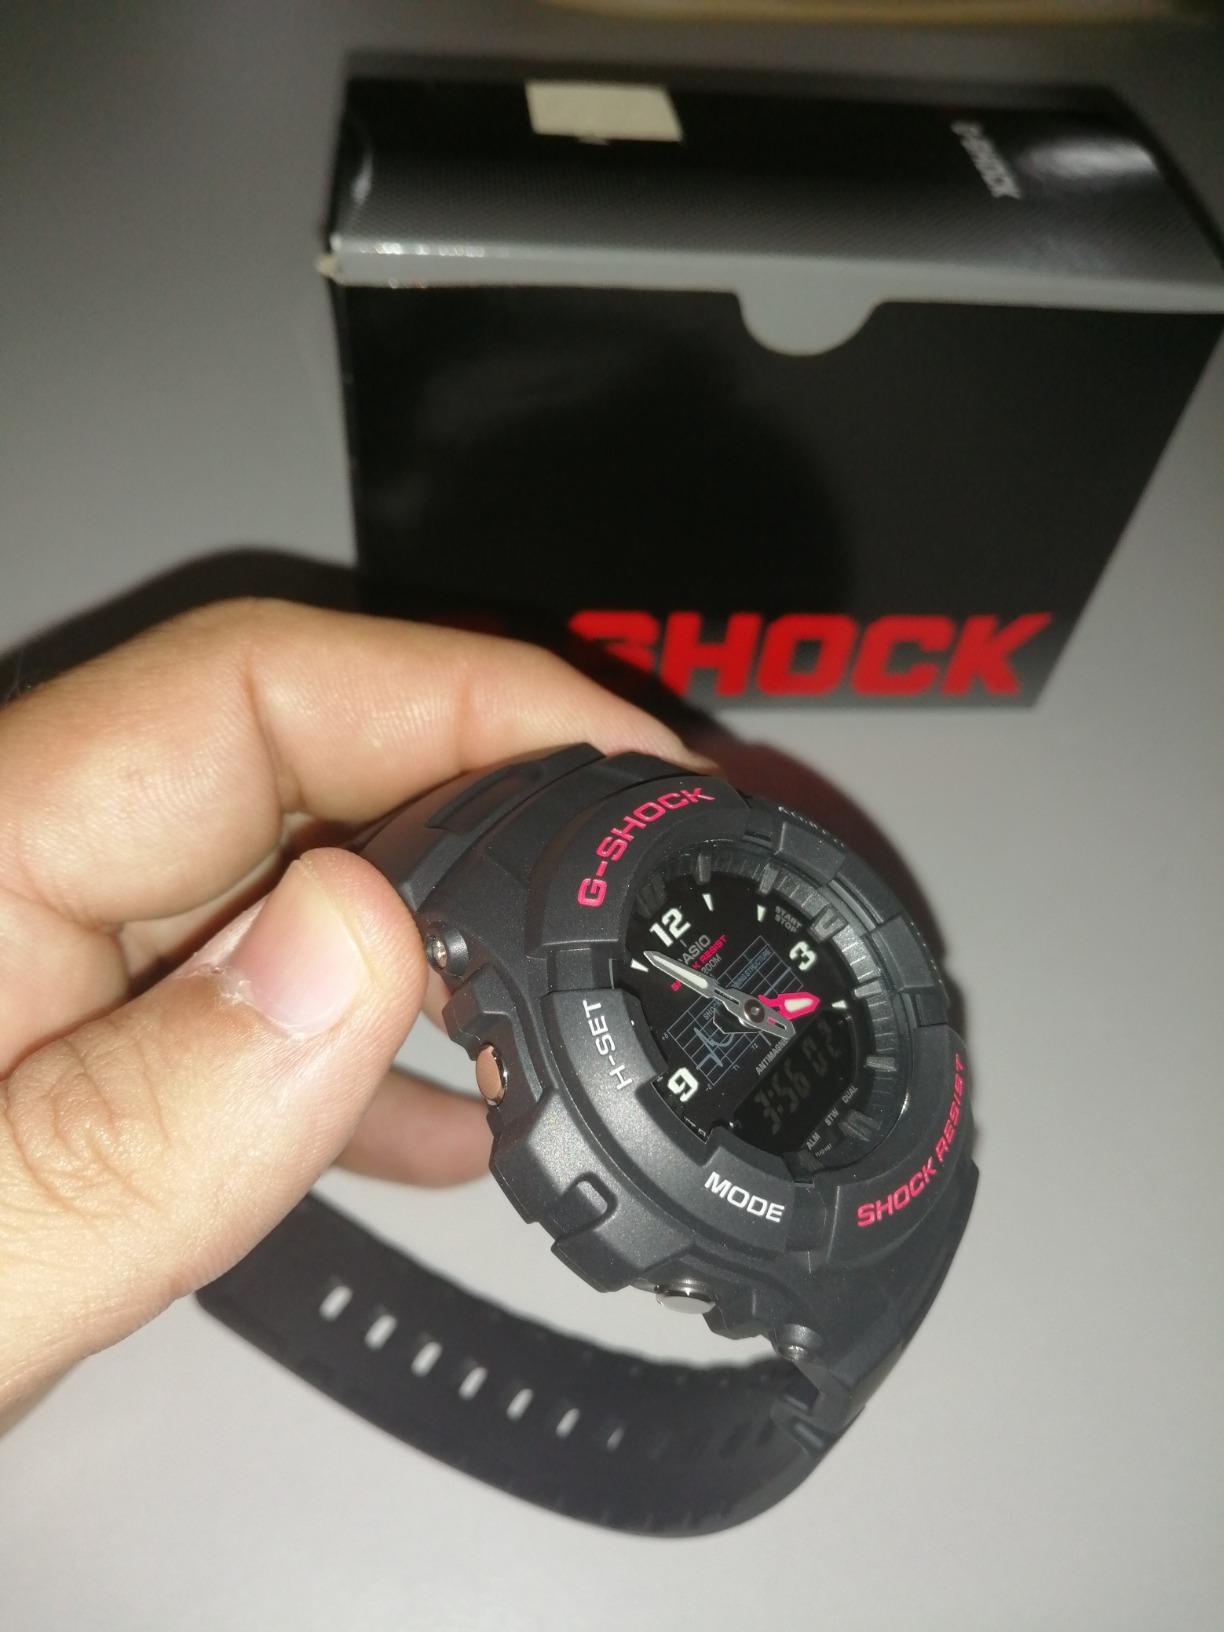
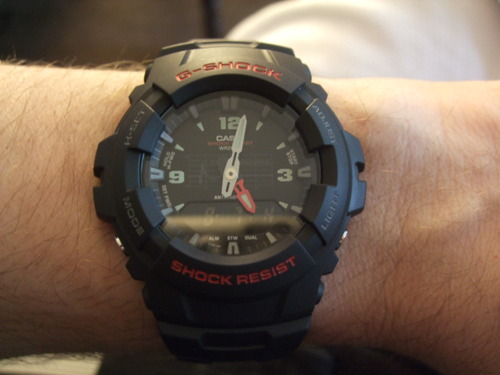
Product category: accessories_watch
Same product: yes